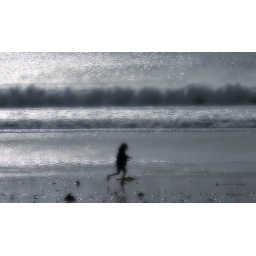
A girl romps along the beach in Ventura, California.